Answer in natural language. How many Dressers are visible in the scene? Choose between the following options: 4, 0, 3, 1 or 2
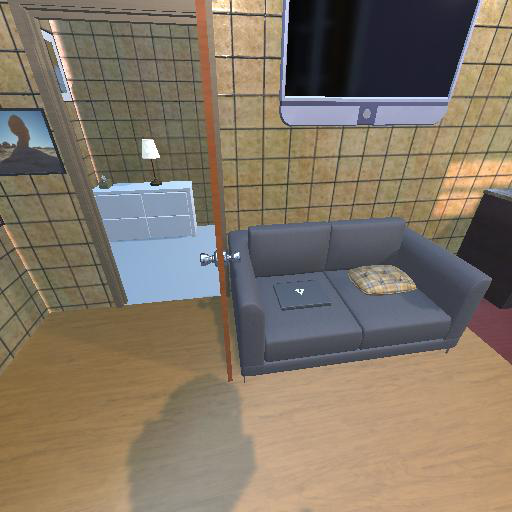
<answer>1</answer>